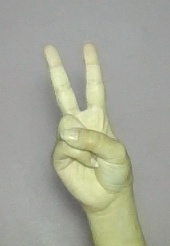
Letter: taa